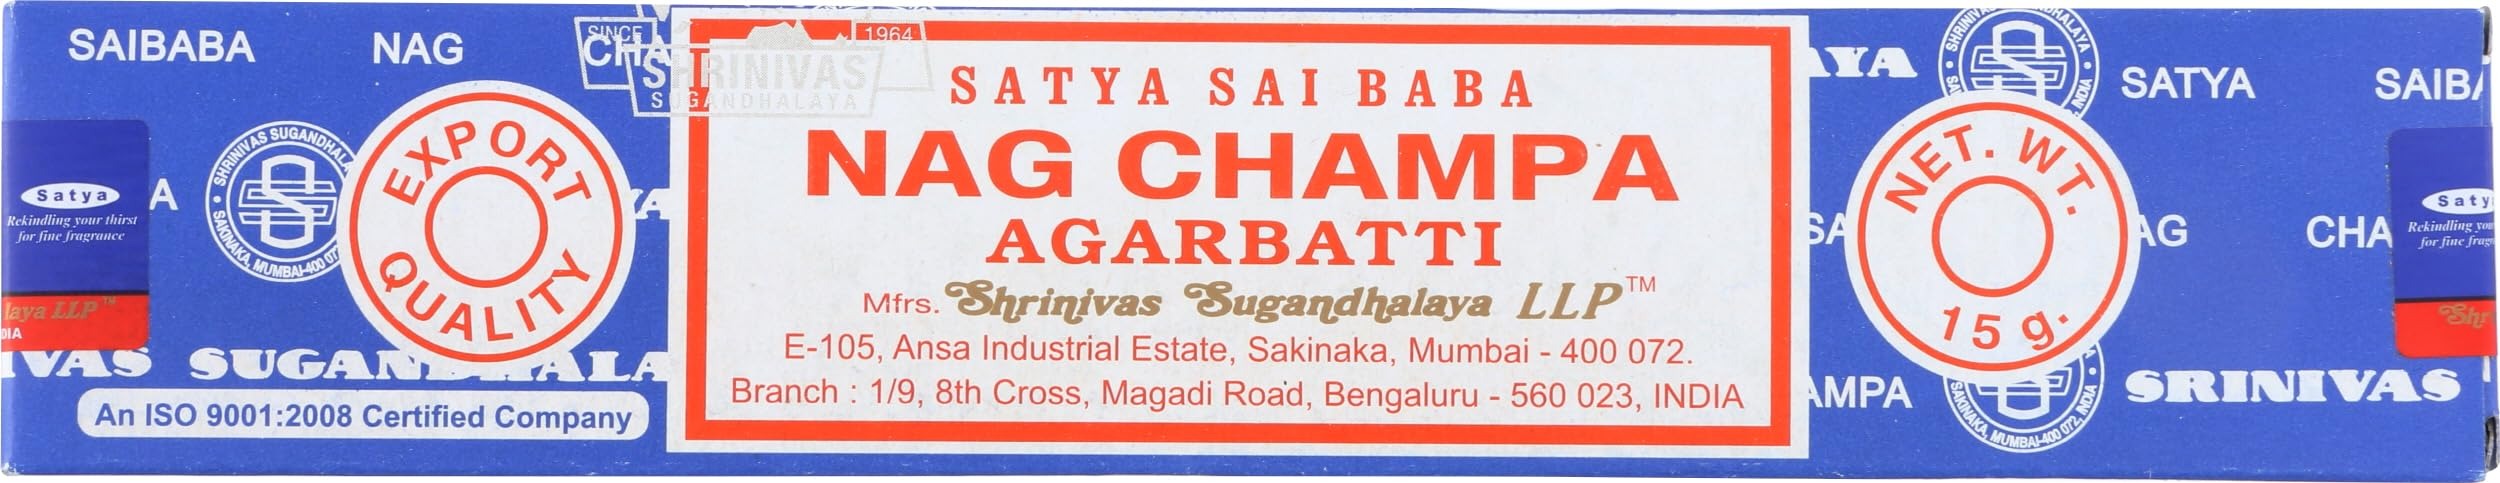
Item Name: Satya Sai Baba Nag Champa Agarbatti, .53 oz
Bullet Point 1: Box of 12 packs of the original Satya Sai Baba Nag Champa Agarbatti incense sticks
Bullet Point 2: Each 15g box contains approximately 12 sticks
Bullet Point 3: This product is handrolled made in Bangalore, India. It may smell different from machine made product.
Bullet Point 4: If the product is too smoky or with no aroma, it may be defection. Please contact seller for replacement.
Value: 0.53
Unit: oz

Price: 2.41